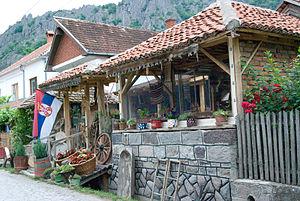
Kafana traditionnelle à Borač, près de Knić, Serbie
Le terme de kafana désigne, dans les langues slaves méridionales, un café ou une auberge traditionnelle, où l'on sert des boissons alcoolisées et du café et où l'on joue parfois de la musique. Le mot kafana vient de kafa, le « café ».